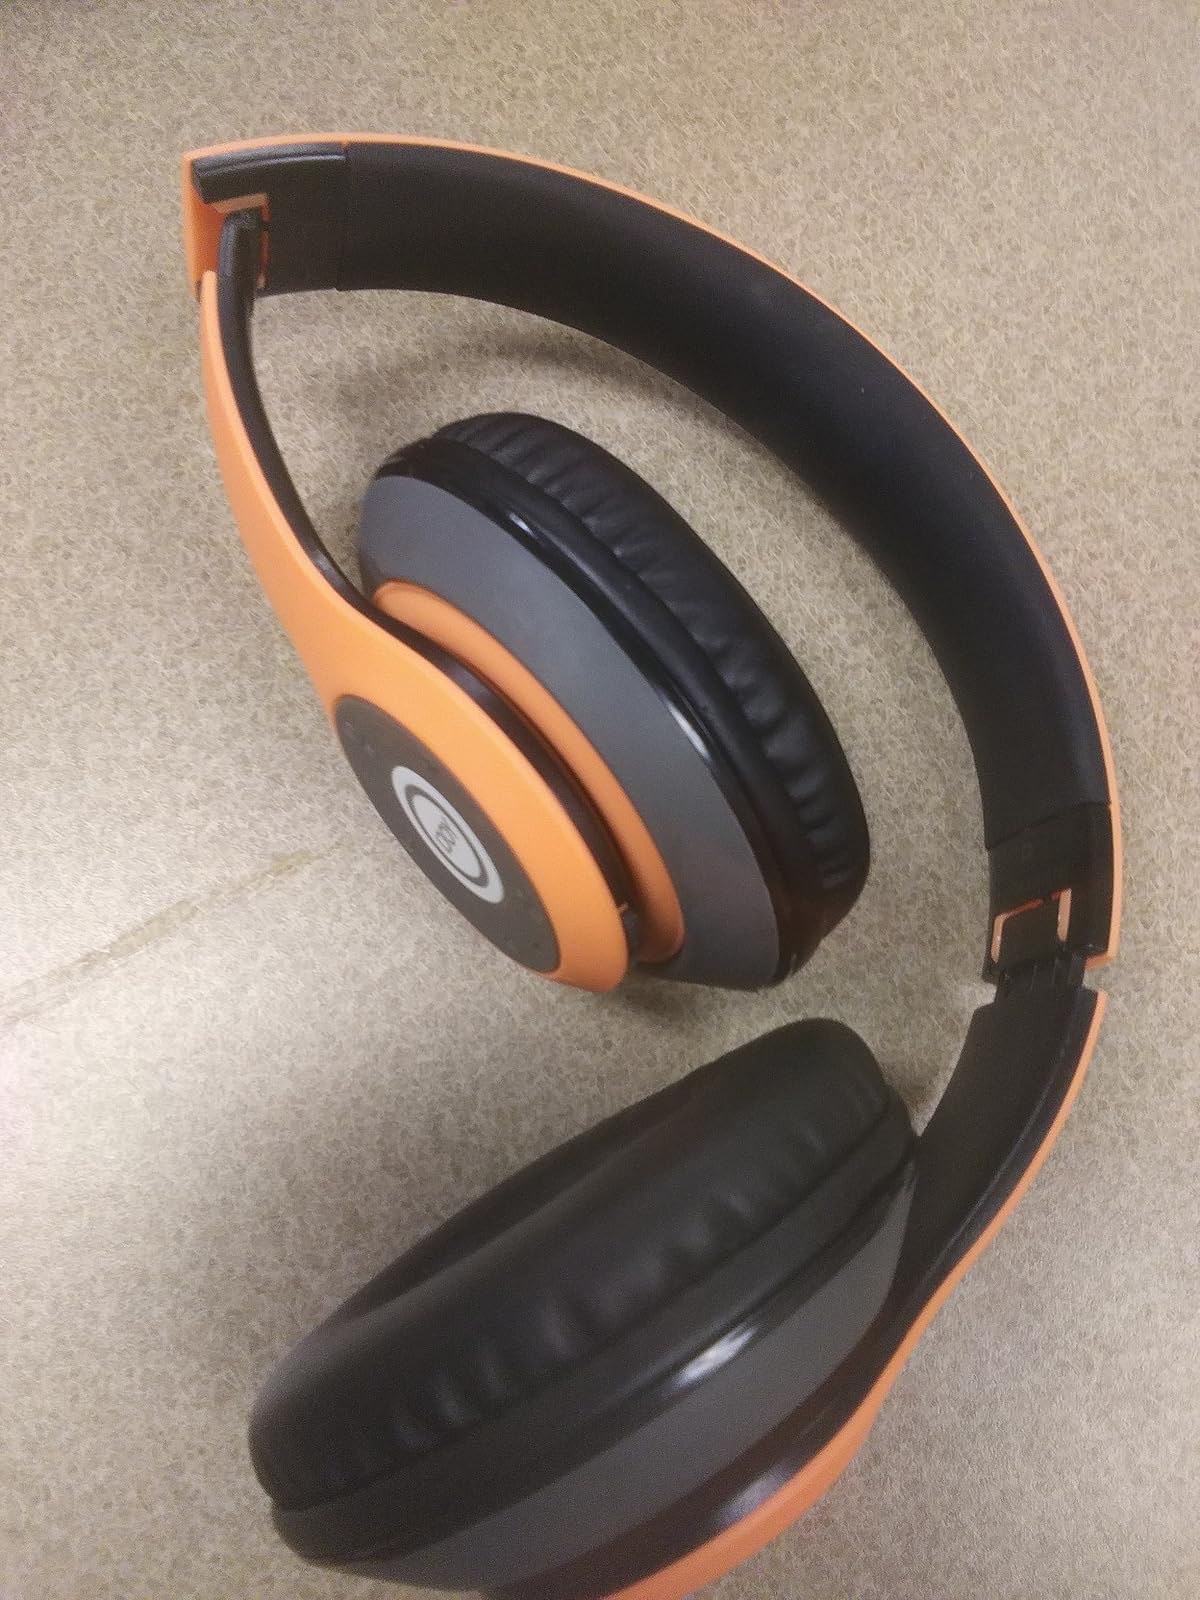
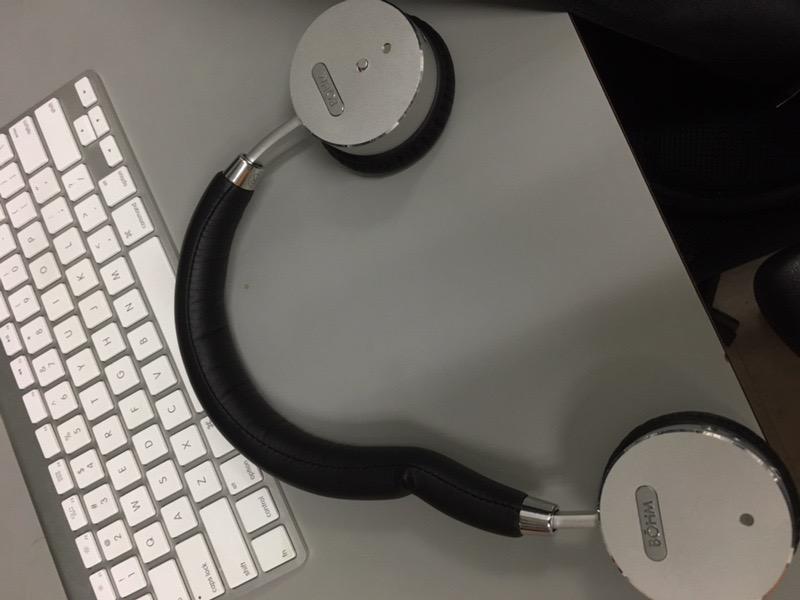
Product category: headphones
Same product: no